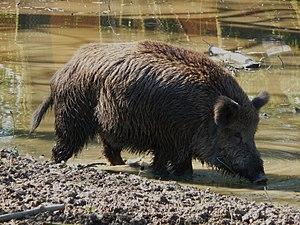
Le parc naturel régional de la Montagne de Reims est un parc naturel régional français situé dans l'Ouest du département de la Marne, en région Grand Est, dans le quart Nord-Est de la France. Datant de 1976, il est le second parc naturel créé au sein de la région Champagne-Ardenne, après celui de la forêt d'Orient.
Le château de Chambord est un château français situé dans la commune de Chambord, dans le département de Loir-et-Cher en région Centre-Val de Loire.